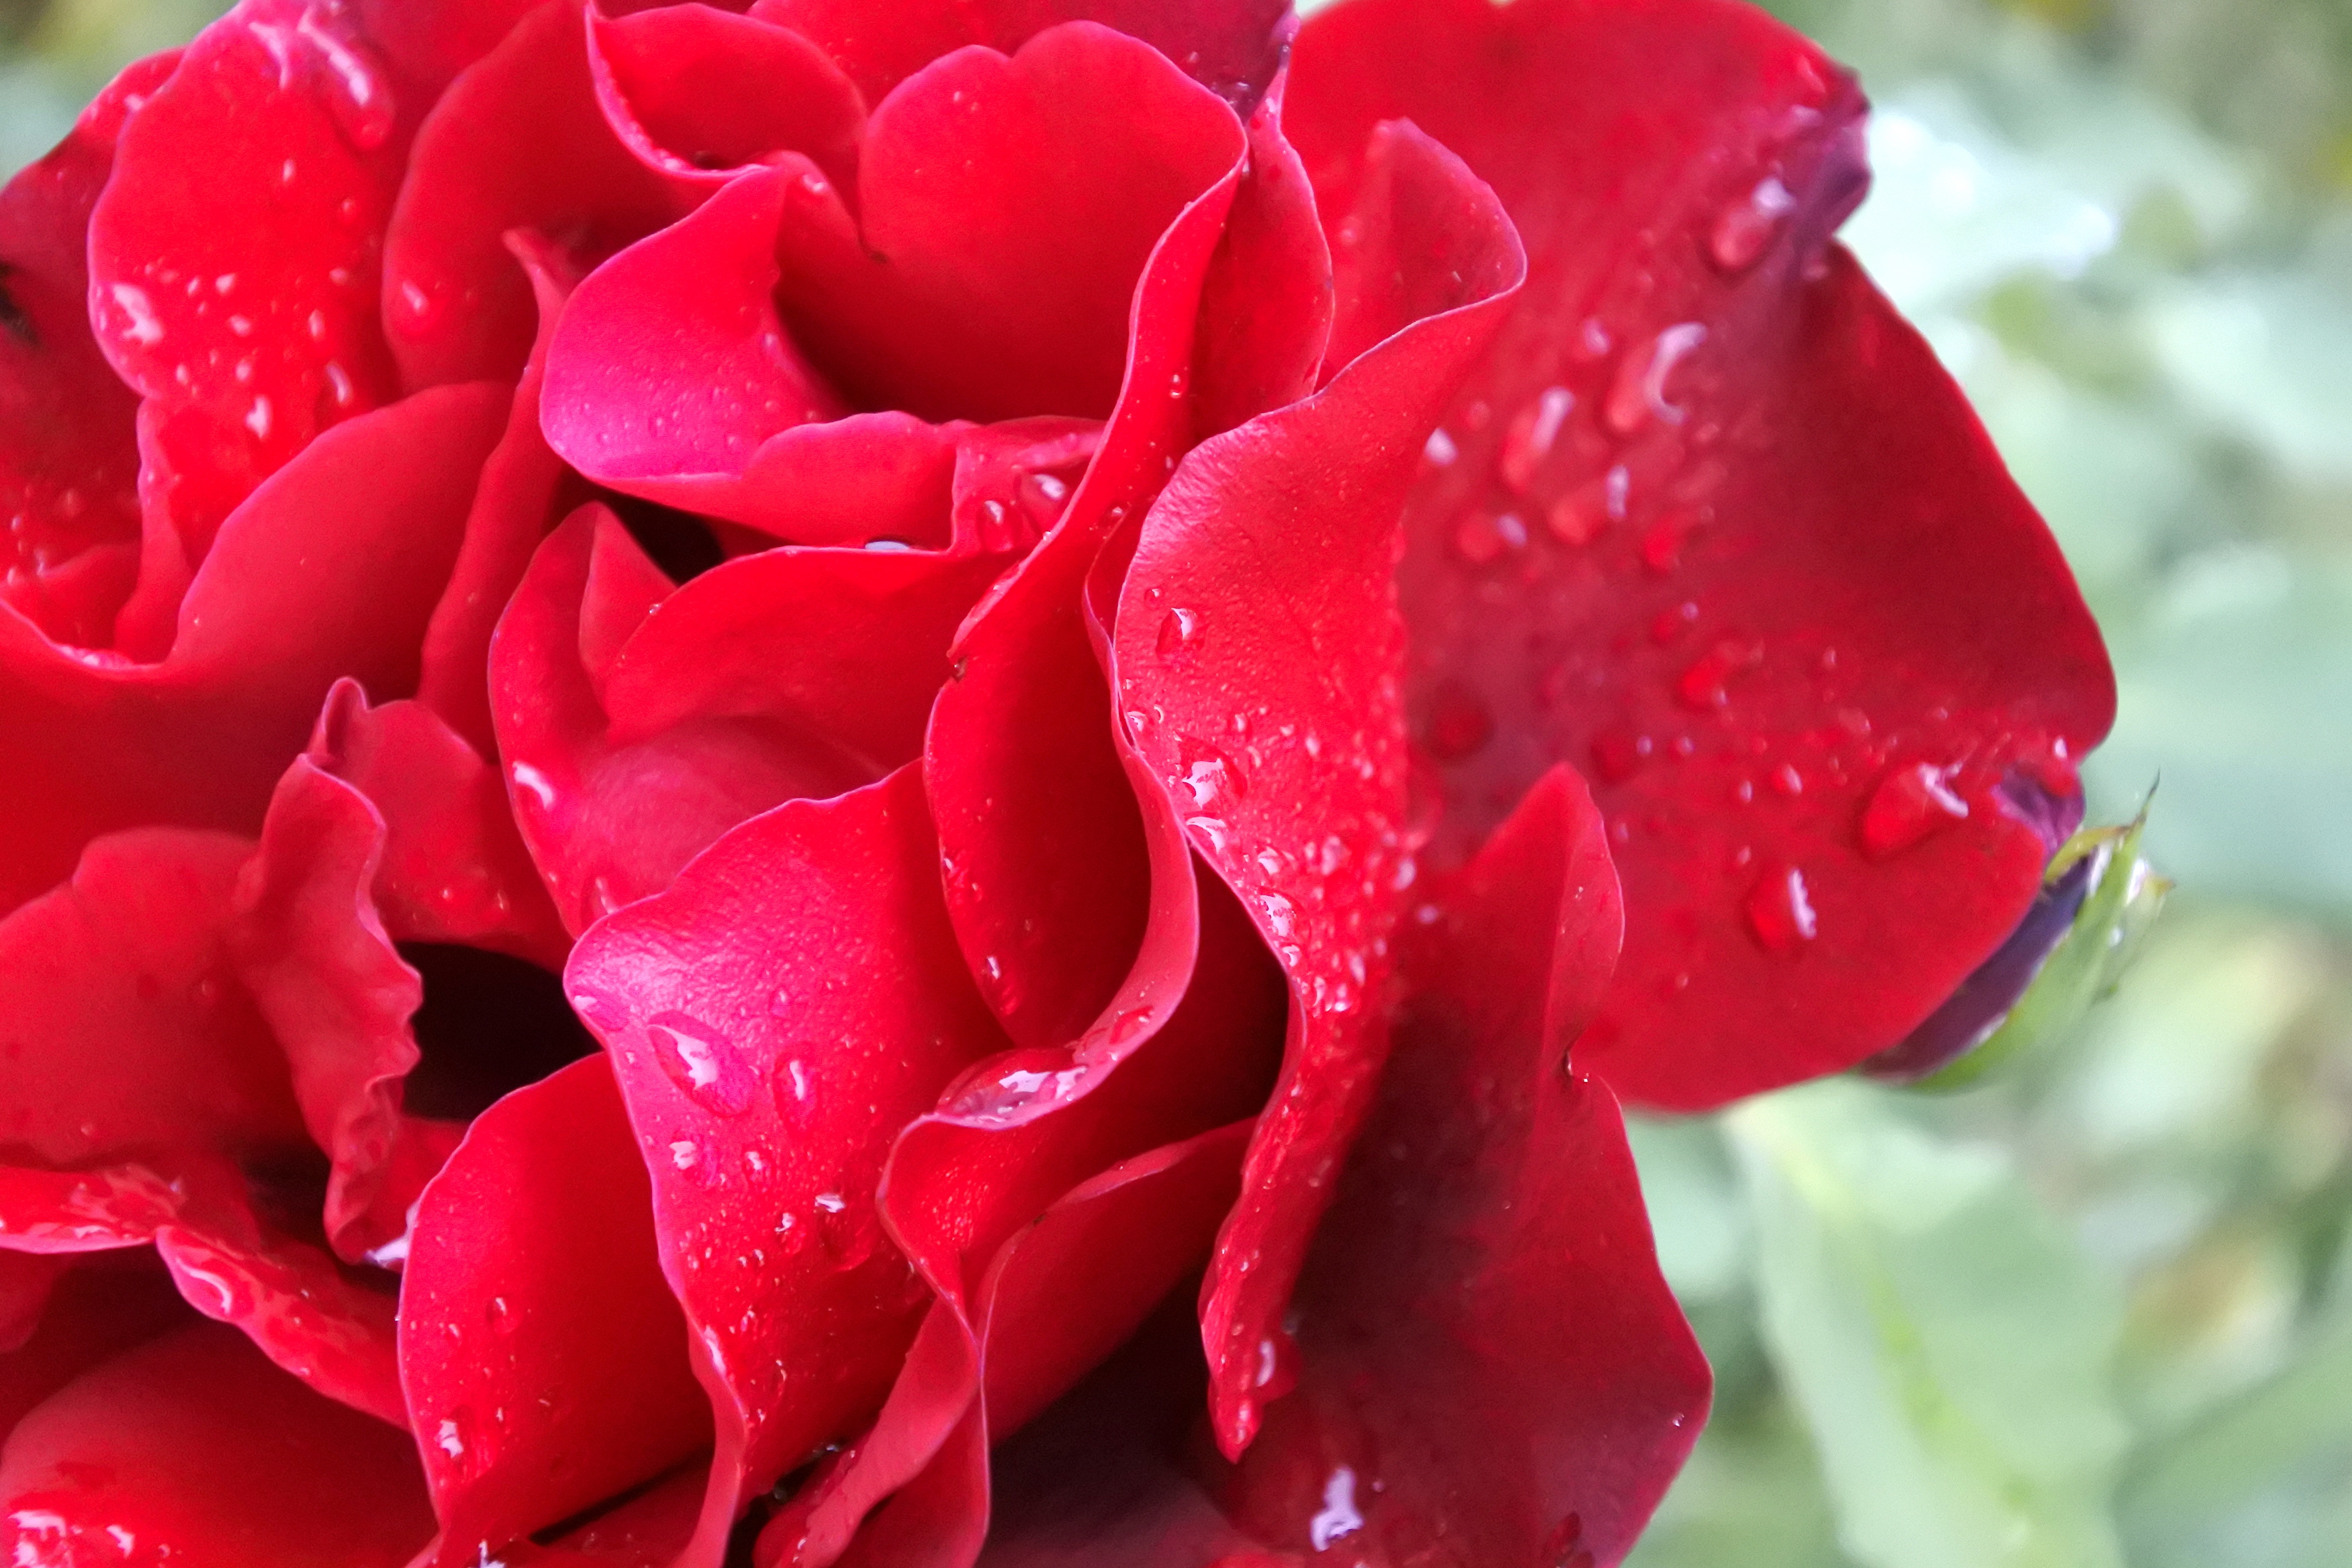
water, dew, plant, flower, petal, rose, red, pink, flora, close up, petals, drops, floribunda, macro photography, flowering plant, garden roses, rose family, land plant, fore